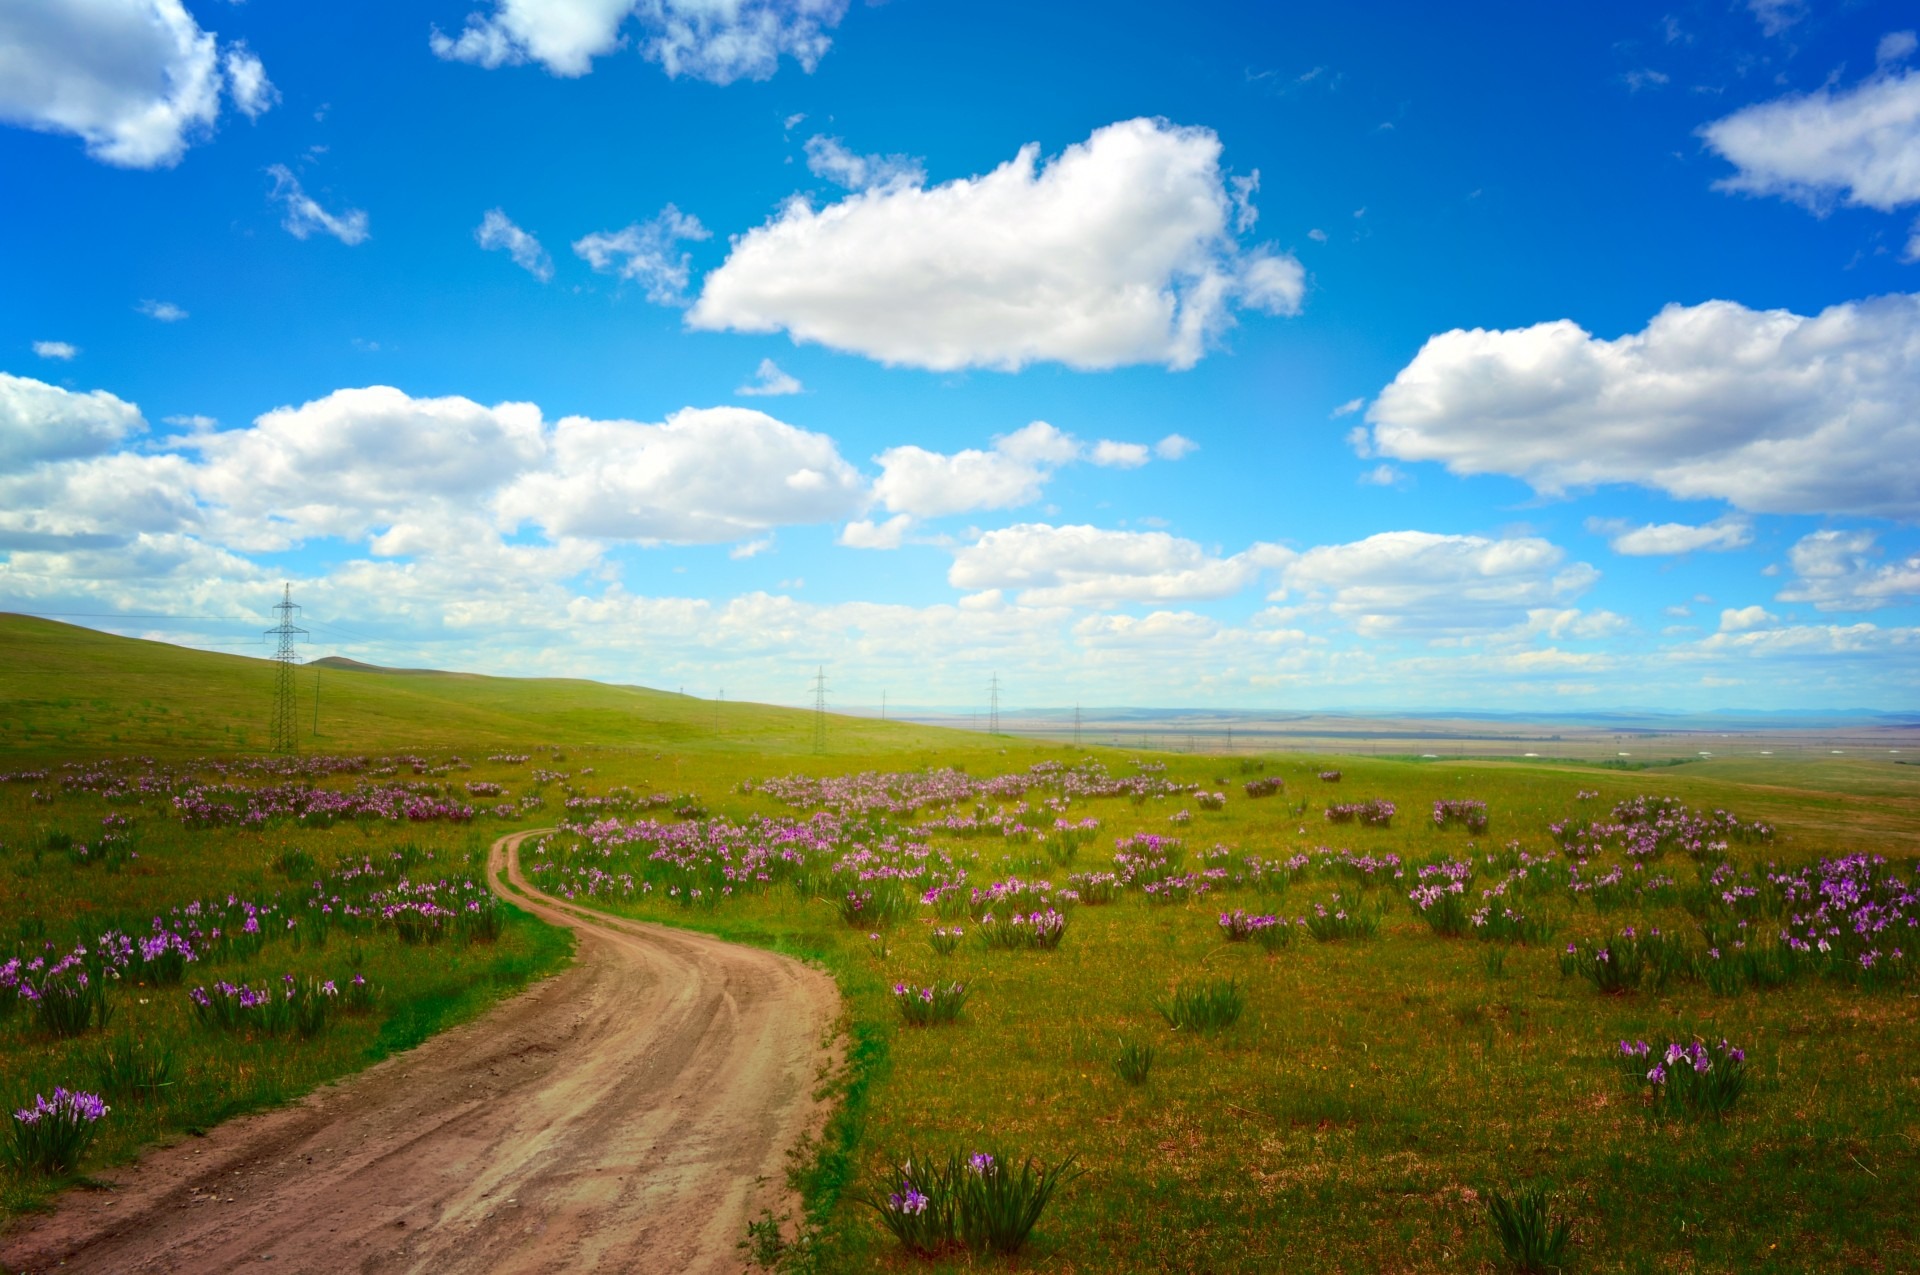
landscape, grass, horizon, cloud, sky, road, field, farm, meadow, prairie, hill, valley, panorama, summer, pasture, space, agriculture, trip, savanna, plain, flowers, clouds, grassland, plateau, habitat, flowering, ecosystem, steppe, rural area, natural environment, geographical feature, grass family, ecoregion